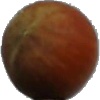
Label: nut_forest